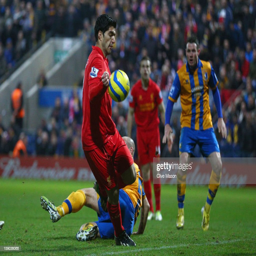
soccer player appears to control the ball with his hand during football league with match .